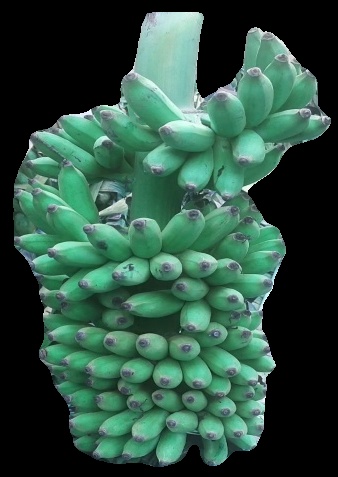
Variety: elakki-bale
Grade: grade1